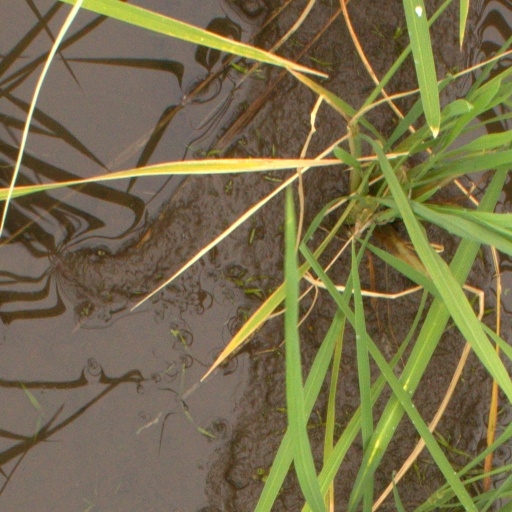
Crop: rice